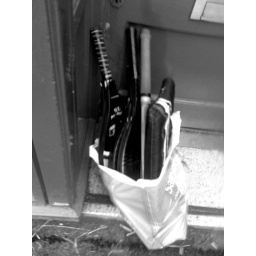
tennis rackets in plastic bag Turnham Green Terrace Chiswick 13th January 2011 10:18.23am